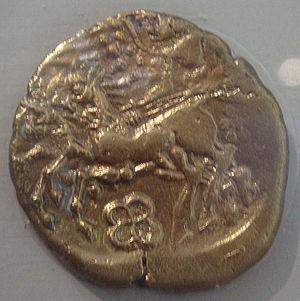
Le site archéologique du Vieux-Poitiers est localisé sur les communes de Cenon-sur-Vienne et de Naintré, dans le département de la Vienne. Ce site connut une occupation dès la période du Néolithique comme en témoigne la présence d'un menhir. Son occupation se prolongea à l'Âge du fer.